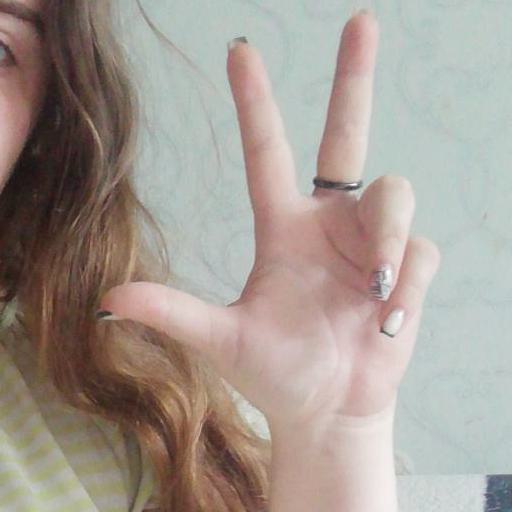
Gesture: three2